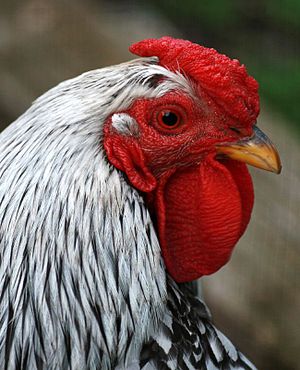
Wyandotter / Galerie
Wyandotter er en hønserace, der stammer fra USA. Racen findes i et utal af farvevariationer, og har grundet dens særprægede fjerdragt og rimelige produktions egenskaber tidligere været en populær og ganske almindelige høne. Dens udbredelse, skyldes måske også at den mange steder karakteriseres som værende en god begynder fugl, med et roligt gemyt. Til at fremavle racen er der gjort brug af flere racer, bl.a. den lille Sebright, hvilket ses på farvetegningen, og flere af de storre asiatiske racer, som: Chittagong, Brahma, Kochin, samt Hamborgeren. Tidligere har den været kendt som en glimrende ruger, men i dag svinger dette dog noget fra stamme til stamme.